Religion in Rwanda

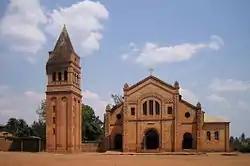

Christianity is the largest religion in Rwanda, with Protestantism and Catholicism being its main denominations. Around 3% of the population claims no religious affiliation, while another 3% practices other religions including traditional faiths. Approximately 2% of the populace is Muslim (mainly Sunni).